Crummackdale

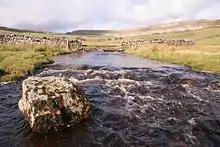
Austwick Beck below the rising

Austwick Beck drains the valley, which stretches for before flowing into the River Wenning near Clapham railway station. Two clapper bridges span the river which are listed structures; Flascoe Bridge and Pant Bridge. The beck emerges from a cave near the top of the dale, Austwick Beck Head, but it has been demonstrated that the source of the water is from the limestone plateau above. Water draining from Simon Fell sinks into a number of caves including Long Kin East Cave and Juniper Gulf at the limestone boundary, resurging from Austwick Beck head at the base of the limestone. The cave has been penetrated for by cave divers. The water then runs down Crummackdale before disappearing into the ground near to the village of Wharfe, leaving just a trickle of water above ground. However, many springs from both sides of the dale feed water into the beck, and as it meanders past Austwick village and the A65, it joins with Clapham Beck and Kettles Beck to form the River Wenning.